Texas Trail Stone Corral

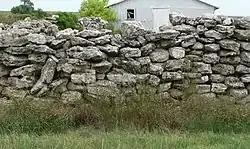

The Texas Trail Stone Corral, near Imperial, Nebraska, was built in 1874 and is a rare surviving artifact of cattle drives along the Texas Trail. It is listed on the National Register of Historic Places and as a Nebraska historic resource, NeHBS no. CH00-041.